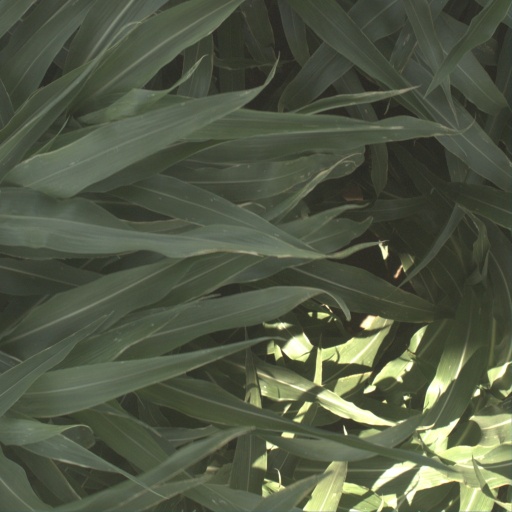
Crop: sorghum